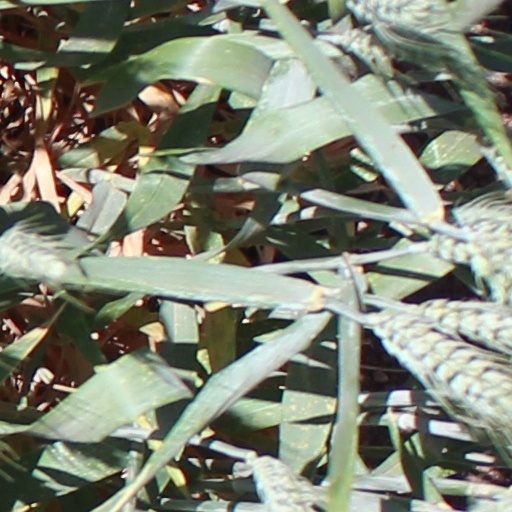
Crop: wheat